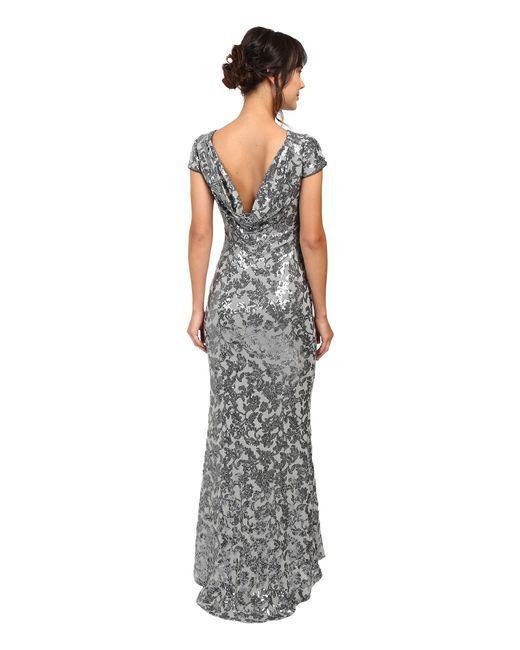
Graues paillettenbesetztes Flügelärmel-Kleid für Damen